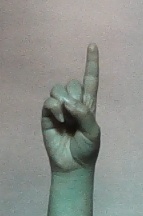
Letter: bb